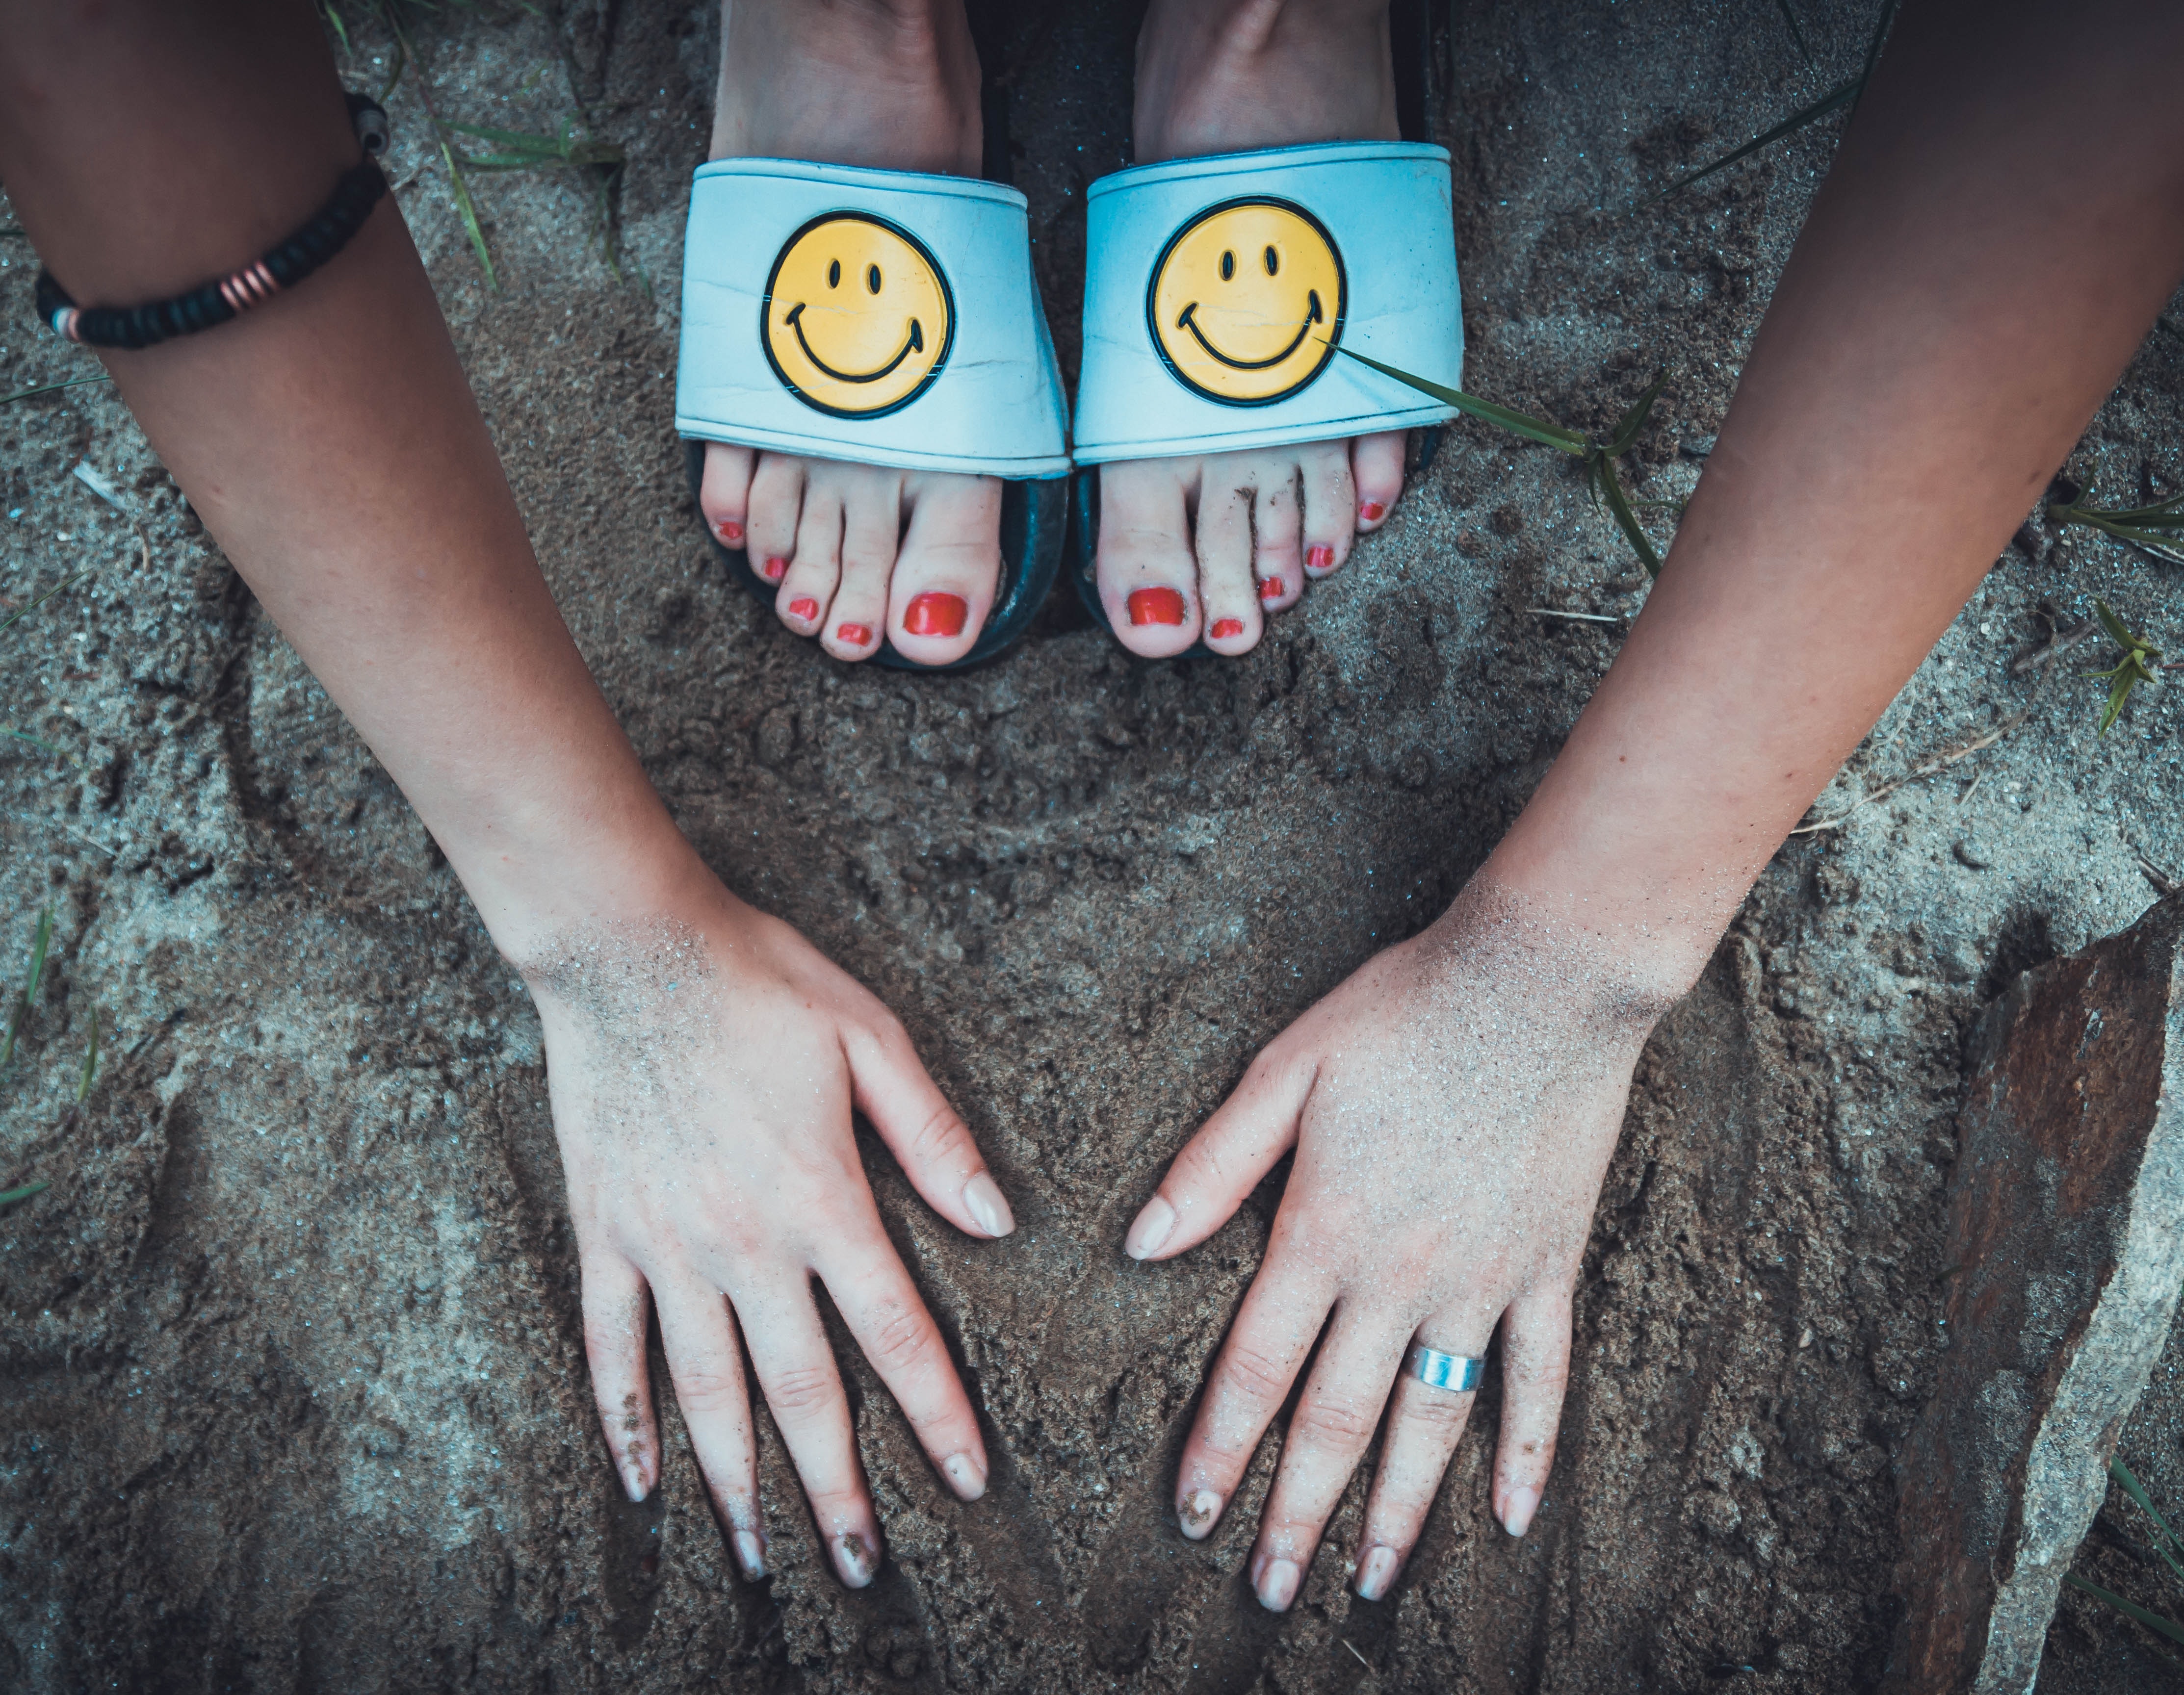
nail, hand, skin, yellow, finger, gesture, leg, photography, flesh, pattern, human leg, trunk